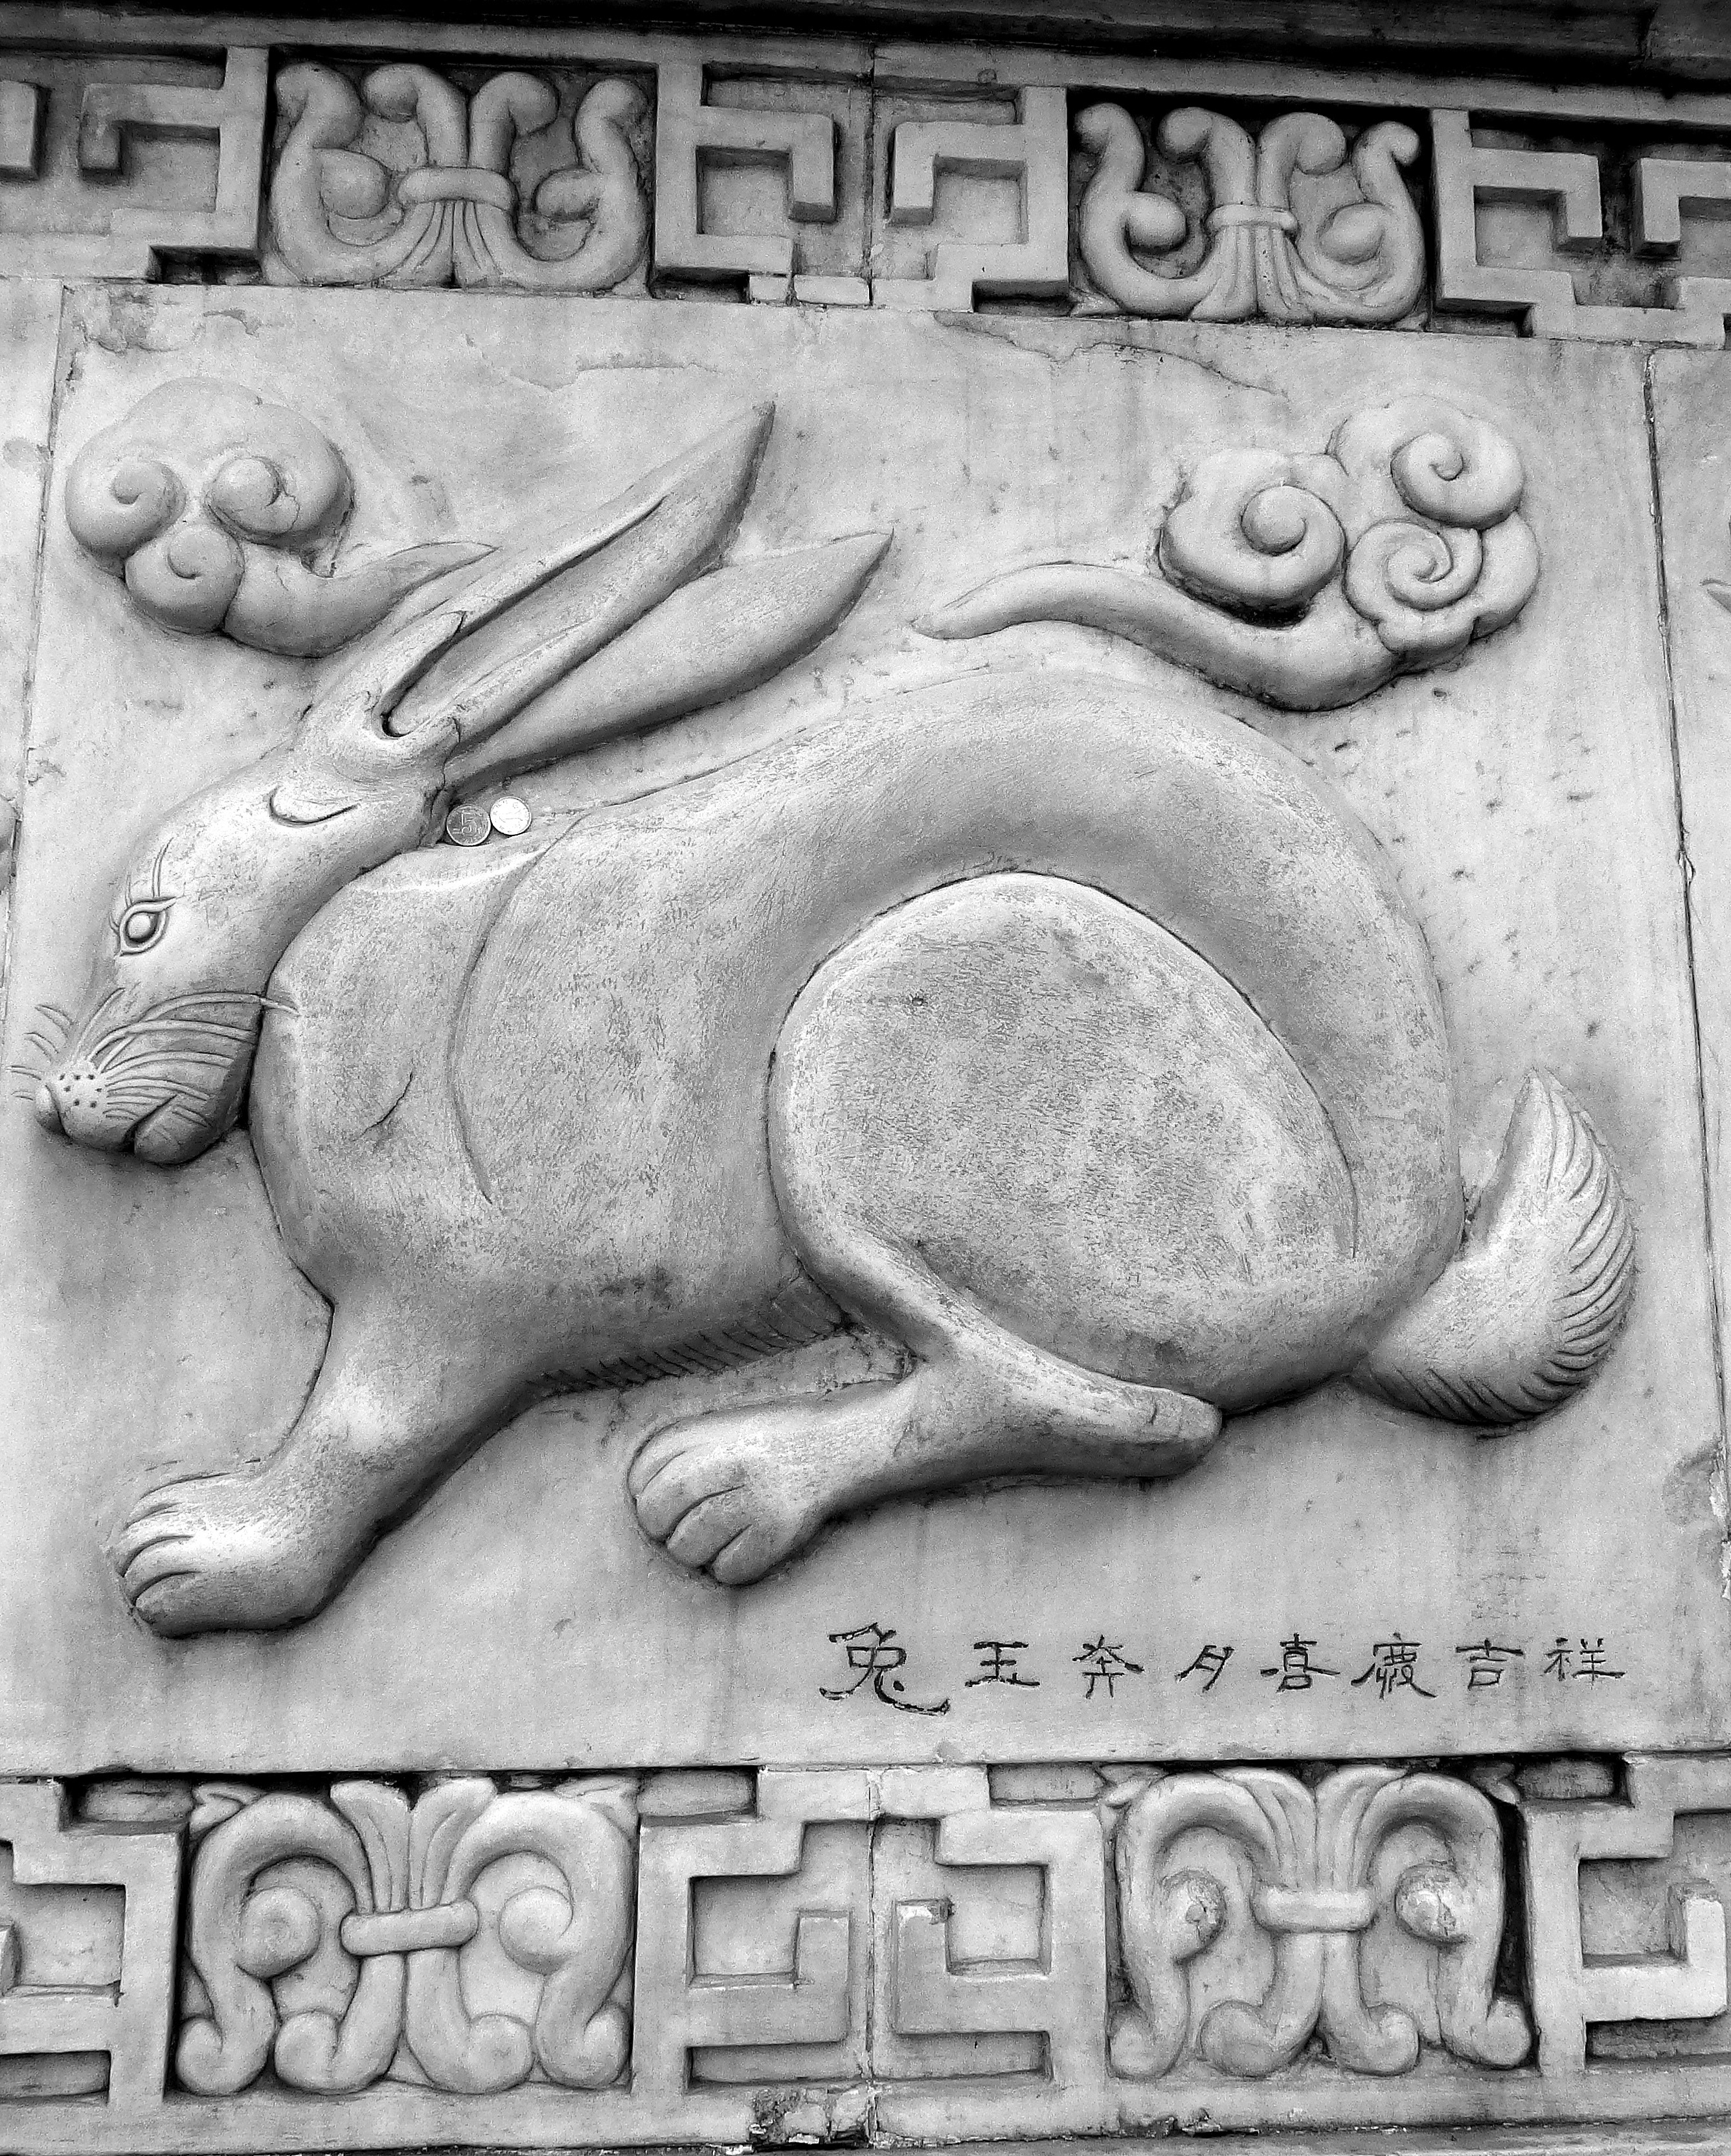
creative, black and white, structure, stone, monument, statue, chinese, artistic, ancient, monochrome, rabbit, artwork, sculpture, art, sketch, drawing, creativity, design, historical, carving, stonework, relief, china, mythology, archaeological site, stone carving, mao, monochrome photography, ancient history